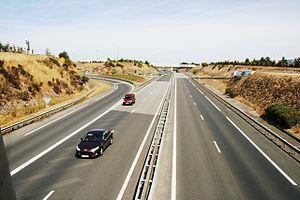
Français
Bressuire est une commune du centre-ouest de la France, située dans le département des Deux-Sèvres dont elle est l'une des deux sous-préfectures, au sein de la région Nouvelle-Aquitaine.
La route nationale 249, ou RN 249, est une route nationale française sous-forme de voie rapide de 2x2 voies reliant Bressuire à Nantes par Cholet. Elle constitue une partie de l'axe Poitiers-Nantes et de la branche nord de la Route Centre-Europe Atlantique.